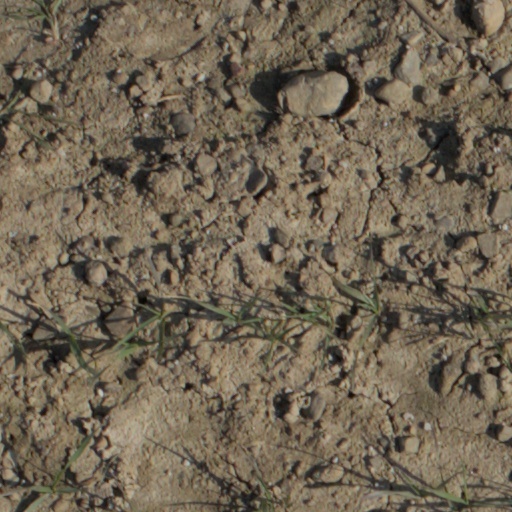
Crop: wheat